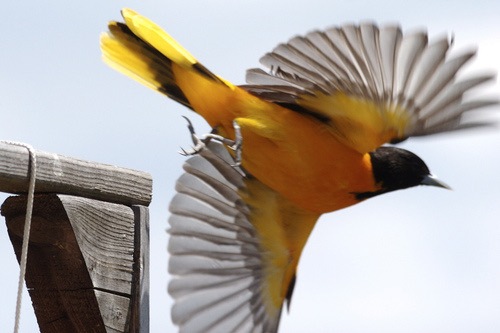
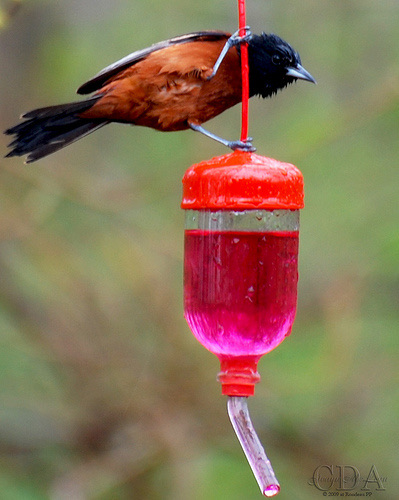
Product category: misc
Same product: yes